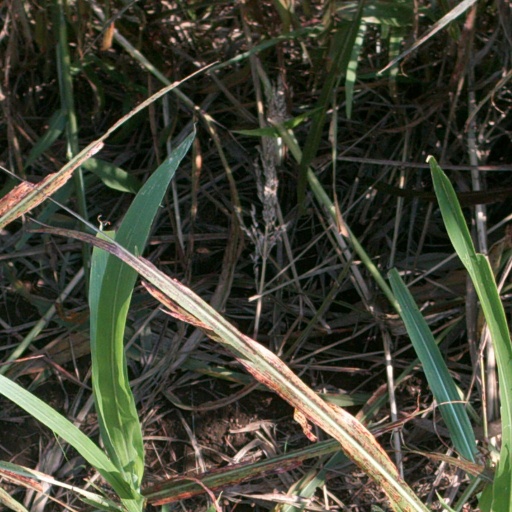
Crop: sorghum